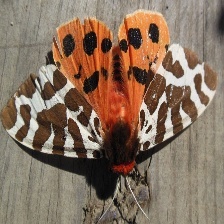
Species: GARDEN TIGER MOTH